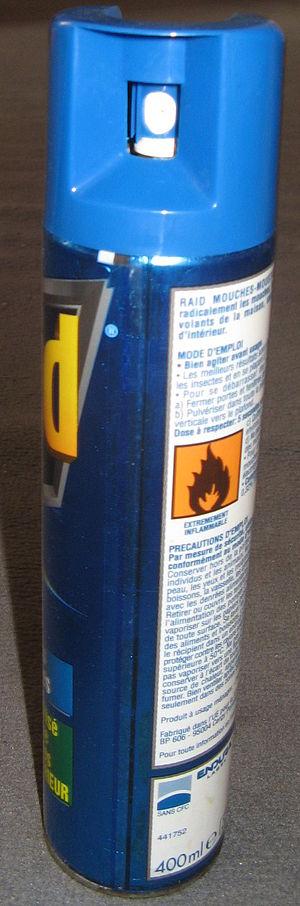
Bombe aérosol (un insecticide bien connu, en fait)
Un spray est un dispositif mécanique permettant de vaporiser un liquide en fines gouttelettes (aérosol). Il est aussi nommé aérosol par abus de langage, ou bombe. Les aérosols naturels ou artificiels peuvent être inhalés et contribuer à la pollution de l'air intérieur.